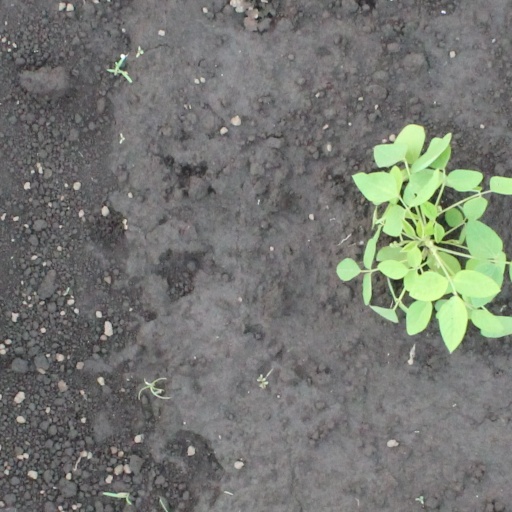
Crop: soybean